Winning New Hampshire

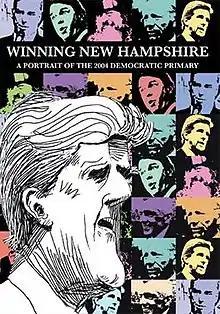
DVD Cover

Winning New Hampshire is a documentary film on the New Hampshire primary for President of the United States. Traditionally, the state of New Hampshire holds the first primary election of the presidential nominating process, and the New Hampshire primary is famous for its strong influence over the selection process of each party's Presidential nominee. Produced during the beginning of the 2004 Presidential election, the film highlights the importance of this one small New England state in determining the eventual nominees, as exemplified by John Kerry's unexpected political comeback against then frontrunner Howard Dean in 2004. His victory in New Hampshire helped to secure his nomination and pitted him against incumbent President George W. Bush.